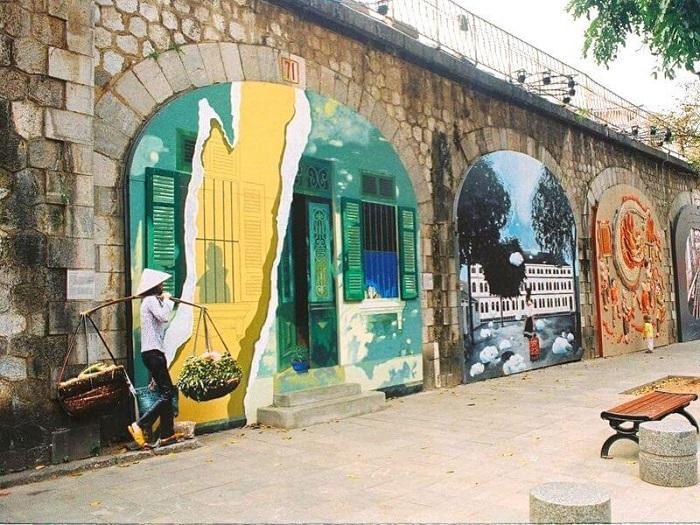
có nhiều bức tranh được vẽ ở trên bức tường